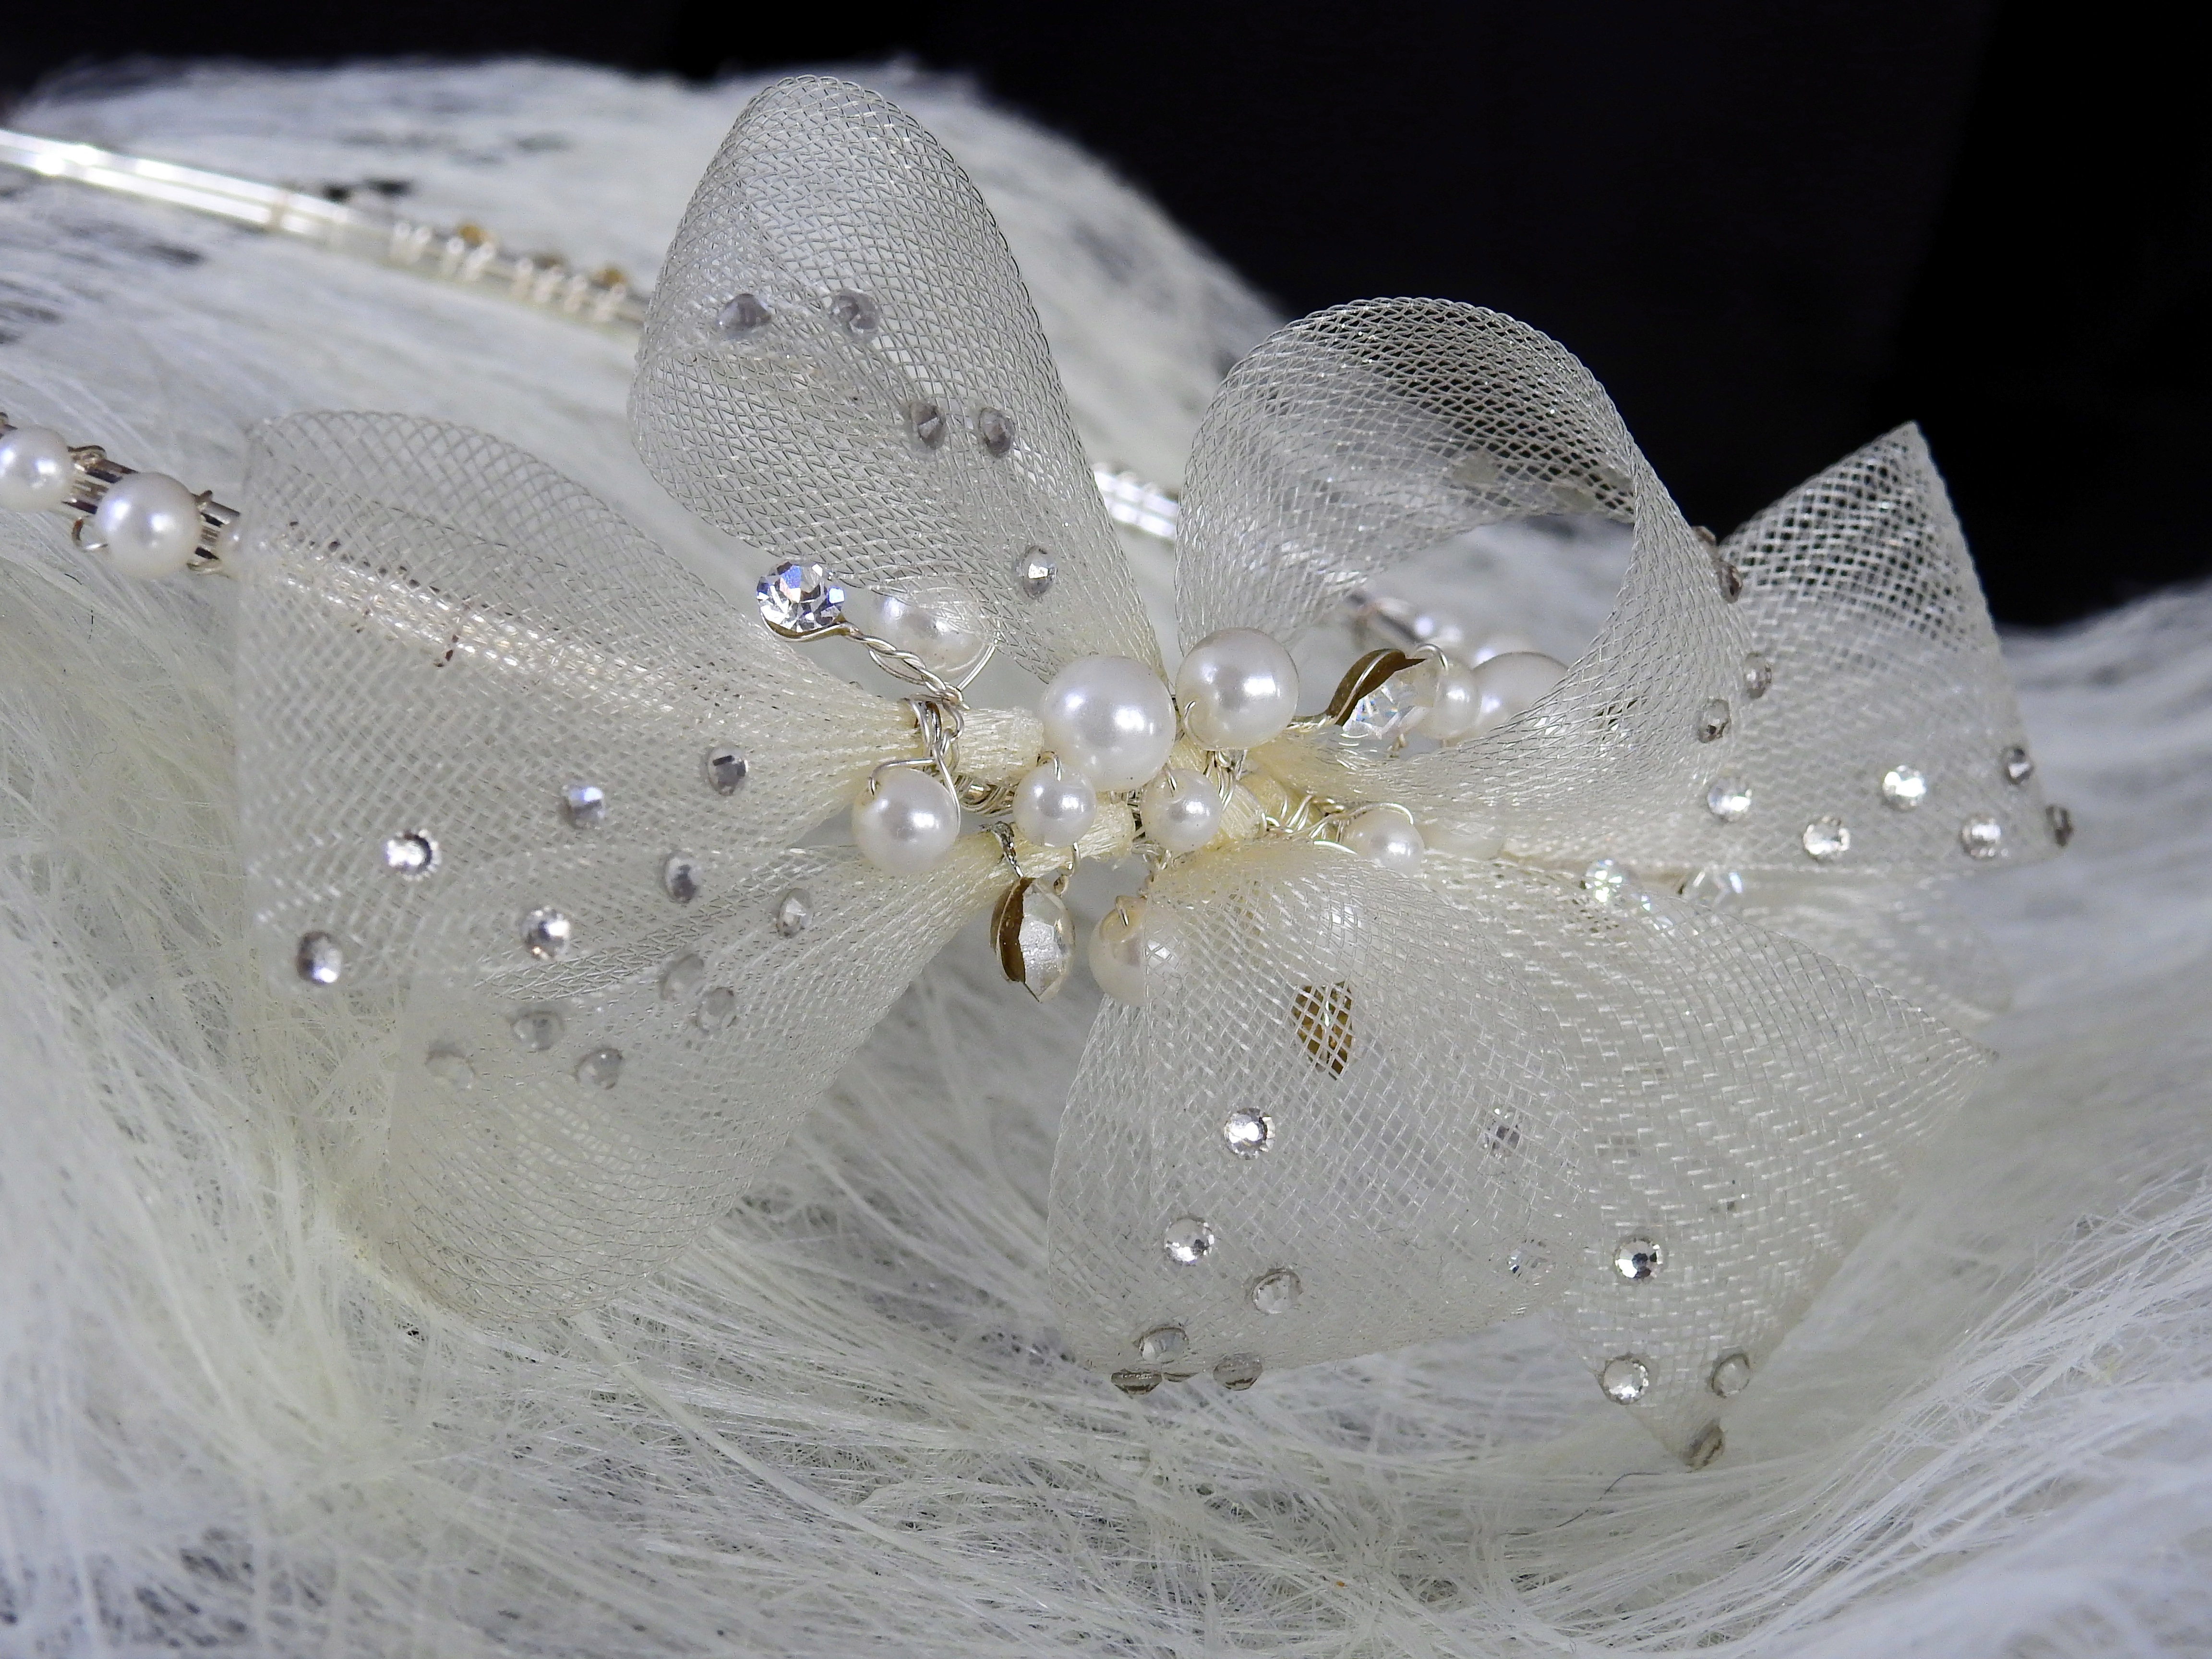
blossom, flower, bloom, decoration, lace, wedding, feather, map, ornament, deco, jewellery, background, decorative, postcard, beads, marry, invitation, headpiece, bridal accessory, hair accessory, invitation card